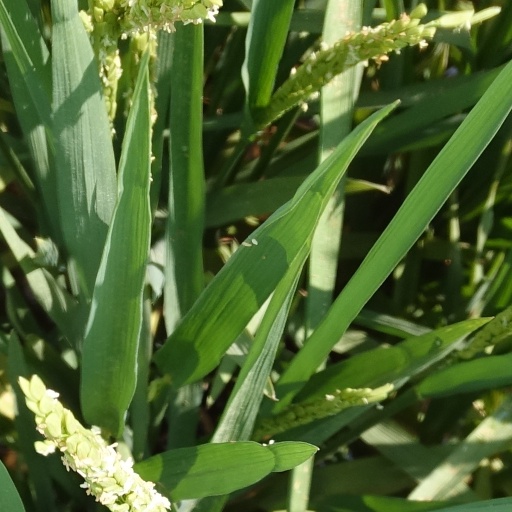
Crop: rice